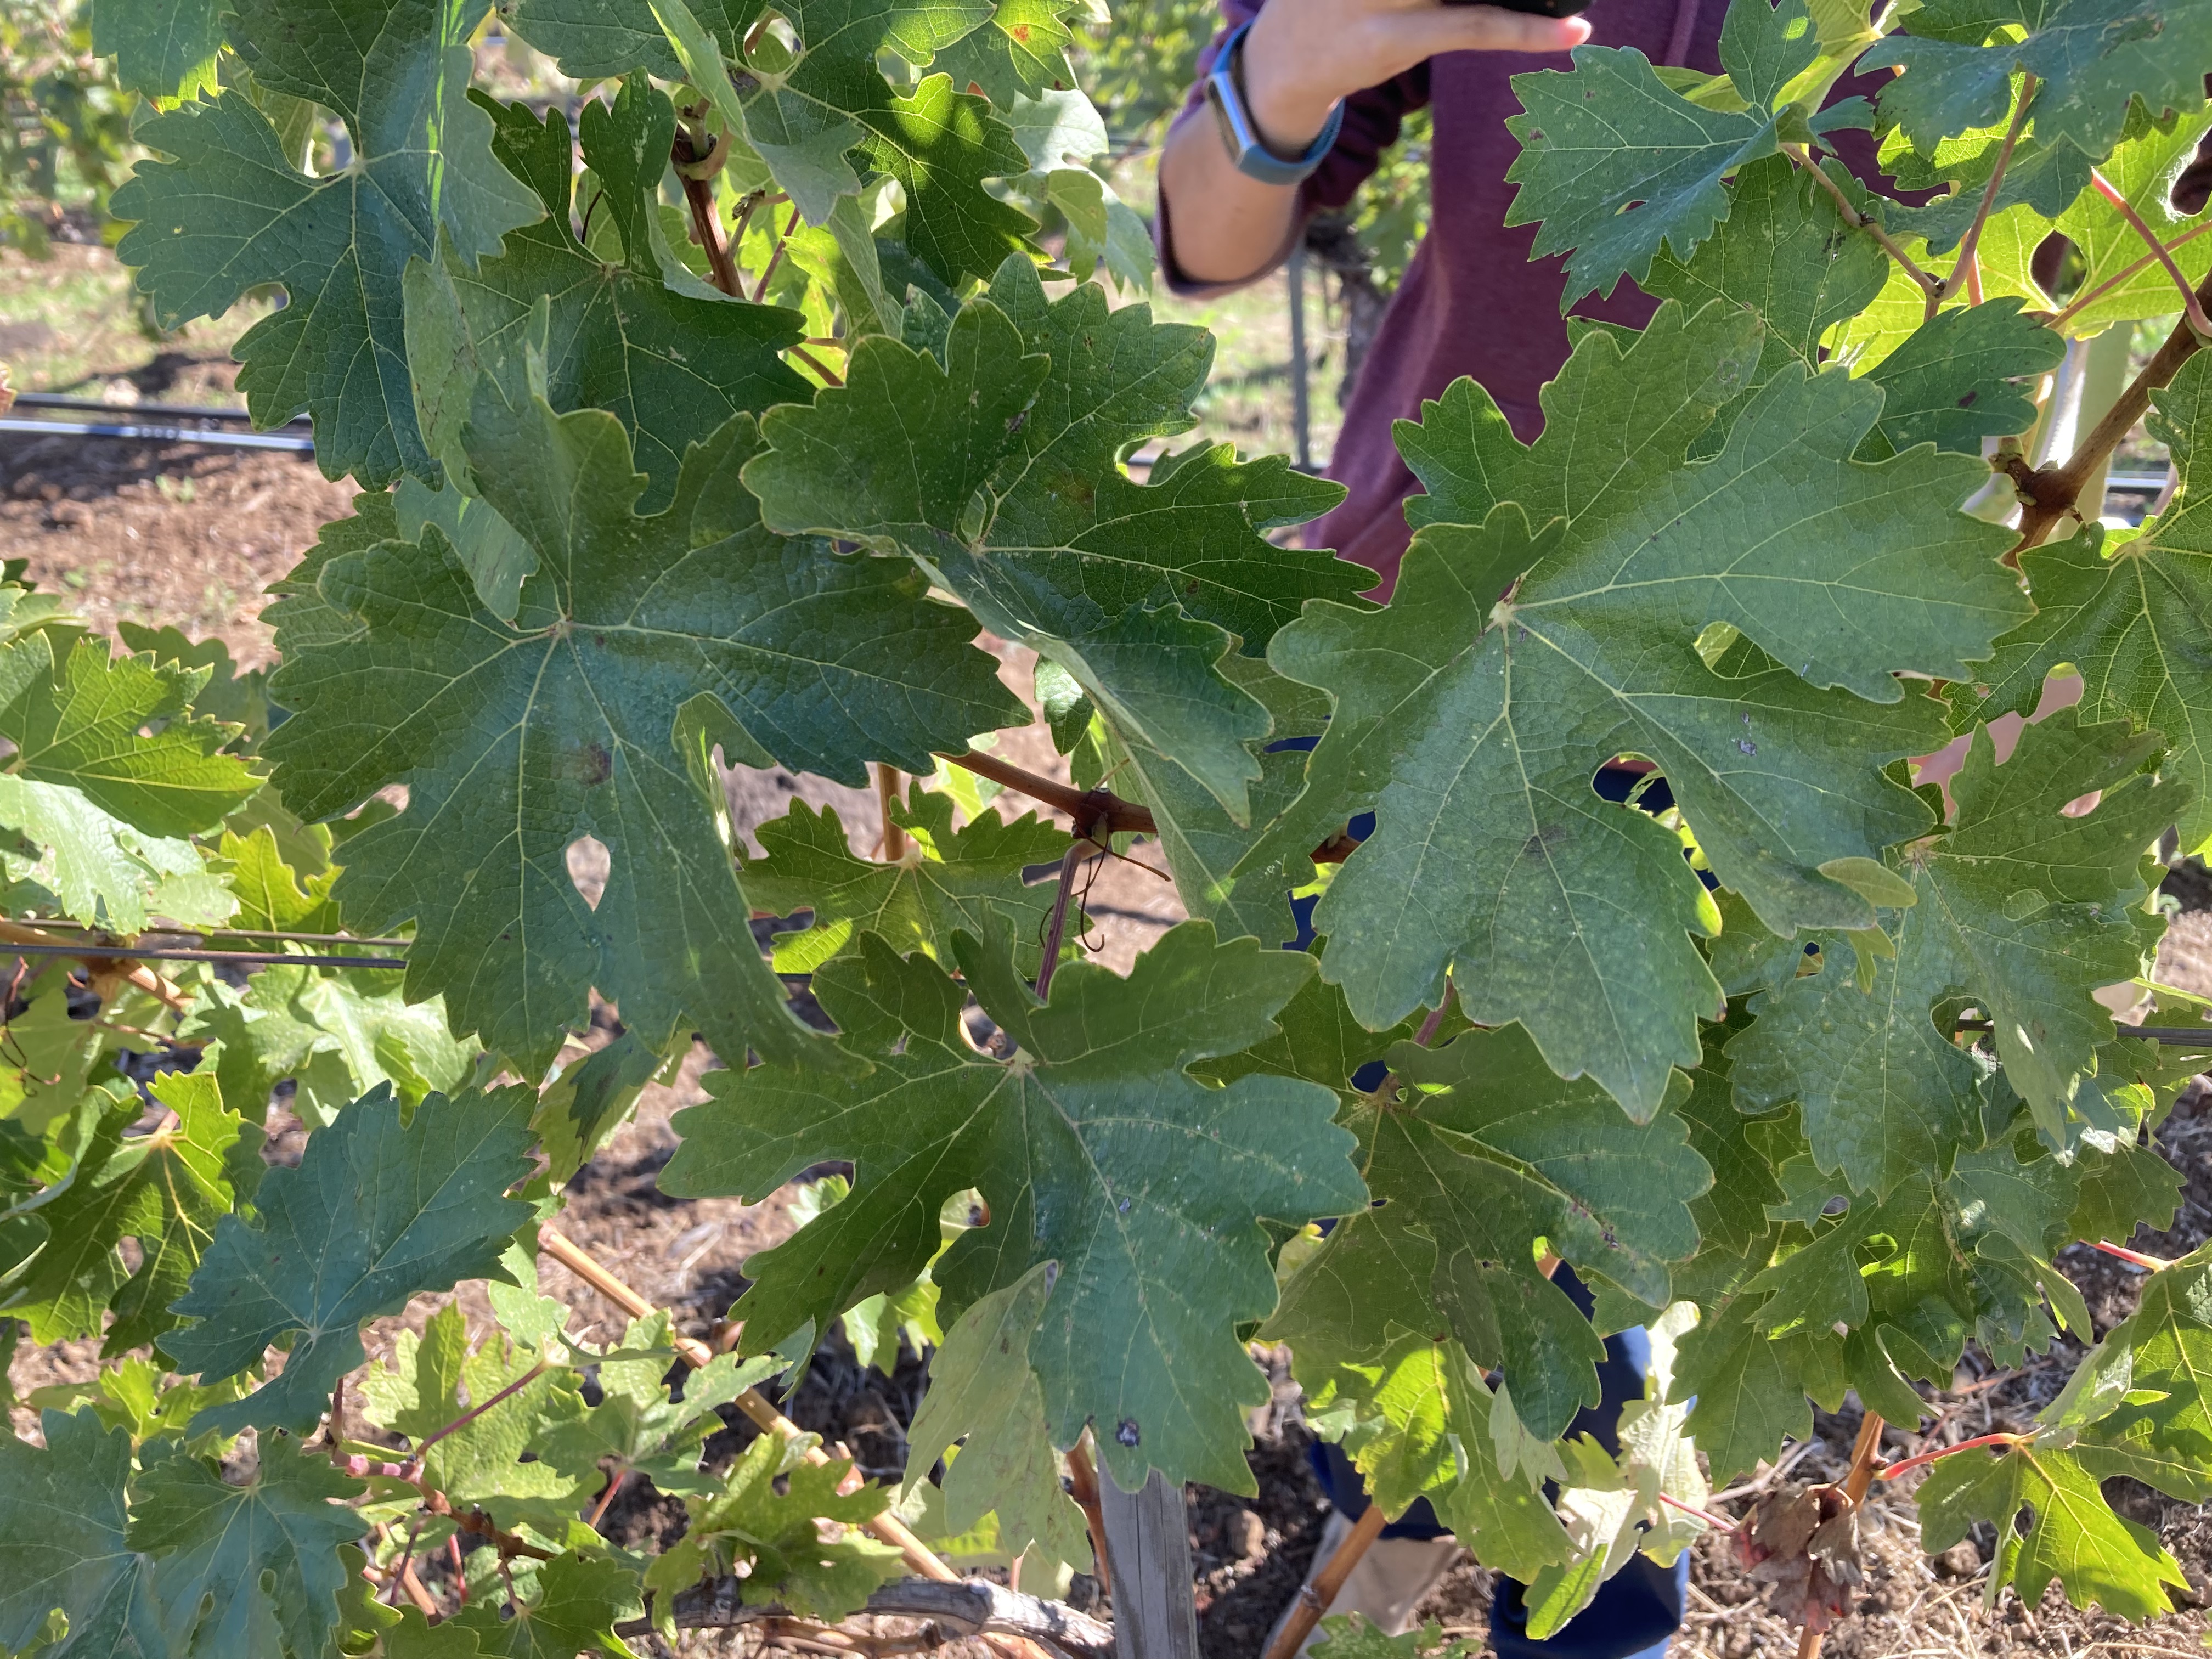
Label: No Virus